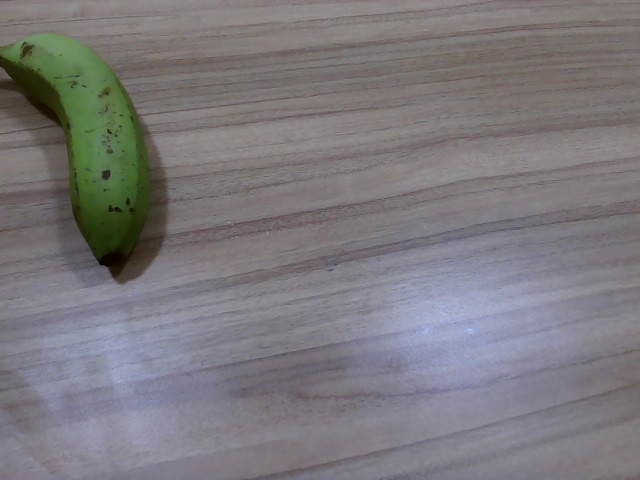
Label: Raw_Banana